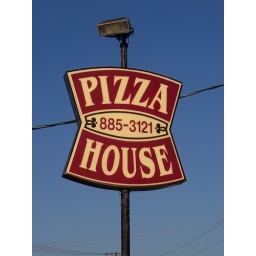
My favorite pizza in Columbus, in particular the deluxe (pep, sausage, green pepper, onion, mushroom).